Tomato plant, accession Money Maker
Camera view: bottom (45 deg); turntable rotation: 90 degrees
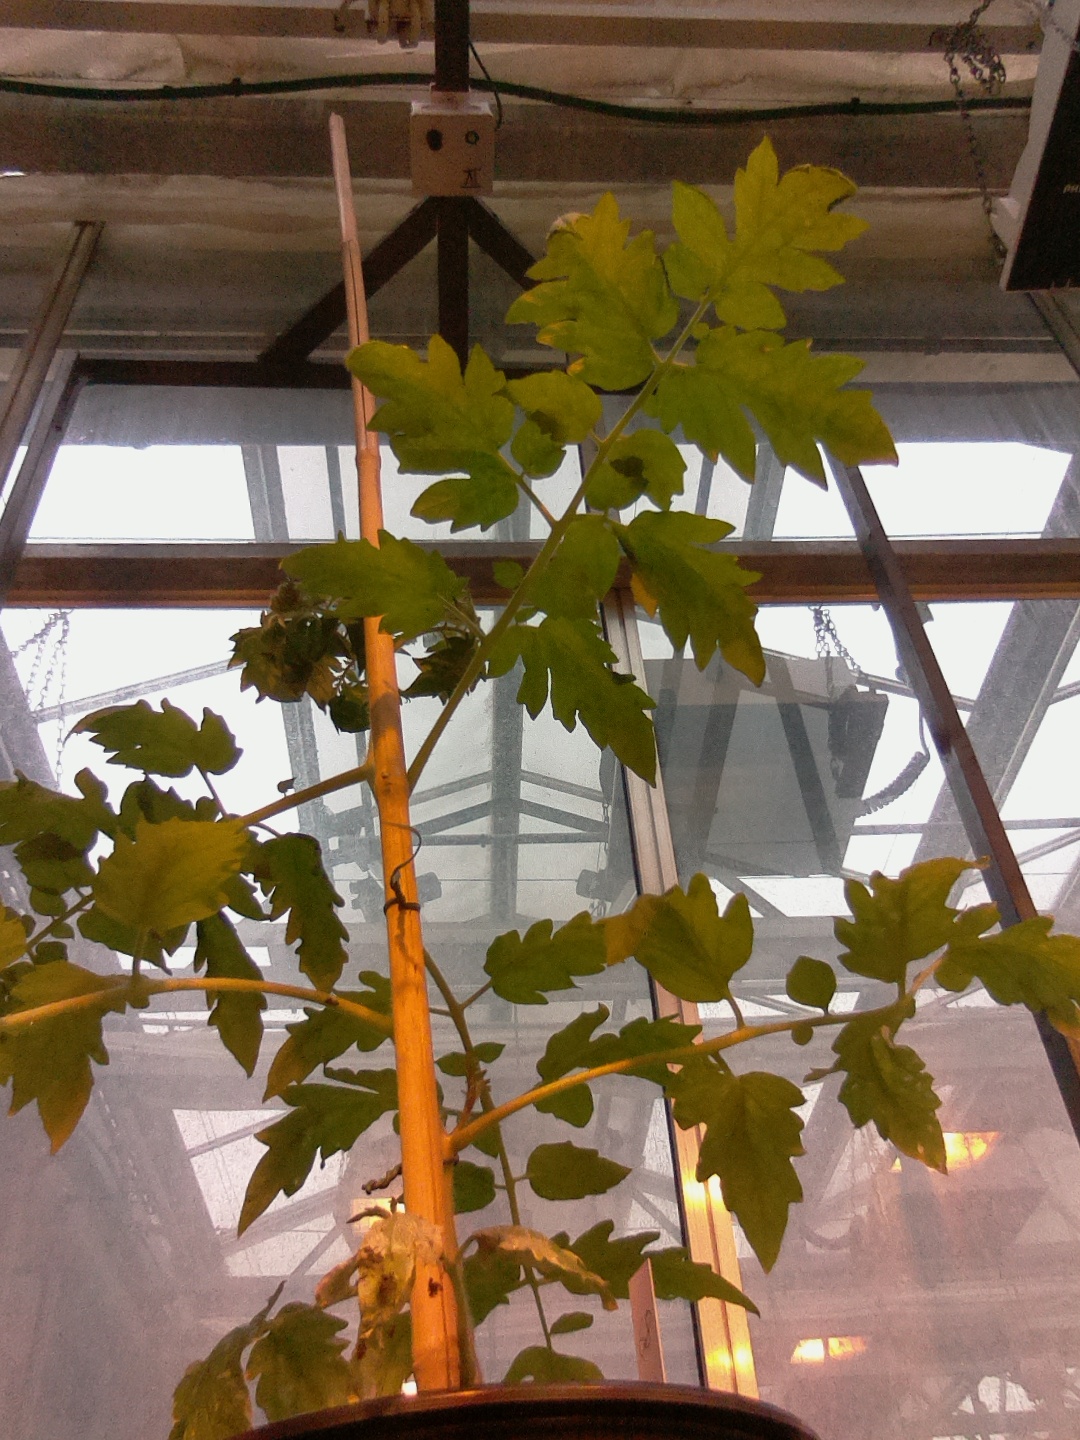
BBCH growth stage 52: 2 inflorescences visible